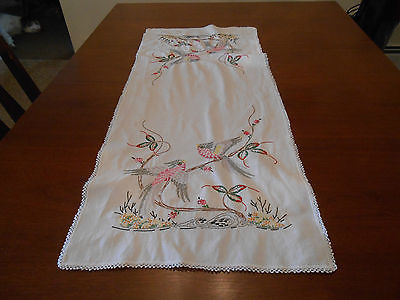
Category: table